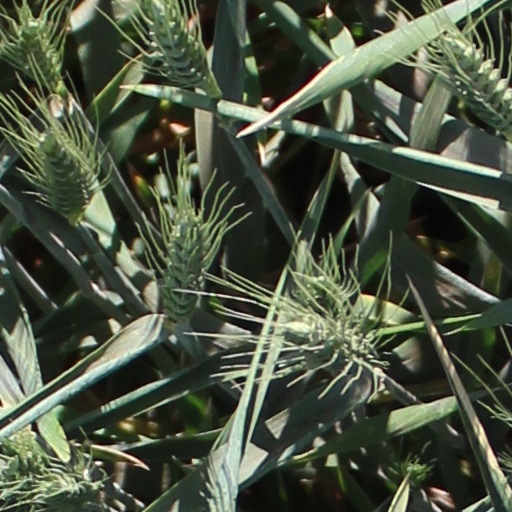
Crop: wheat